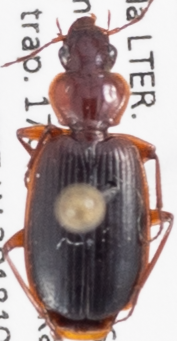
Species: Cymindis punctigera
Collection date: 2018-10-17
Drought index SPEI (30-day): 1.45
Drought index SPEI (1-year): -0.39
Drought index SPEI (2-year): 0.17